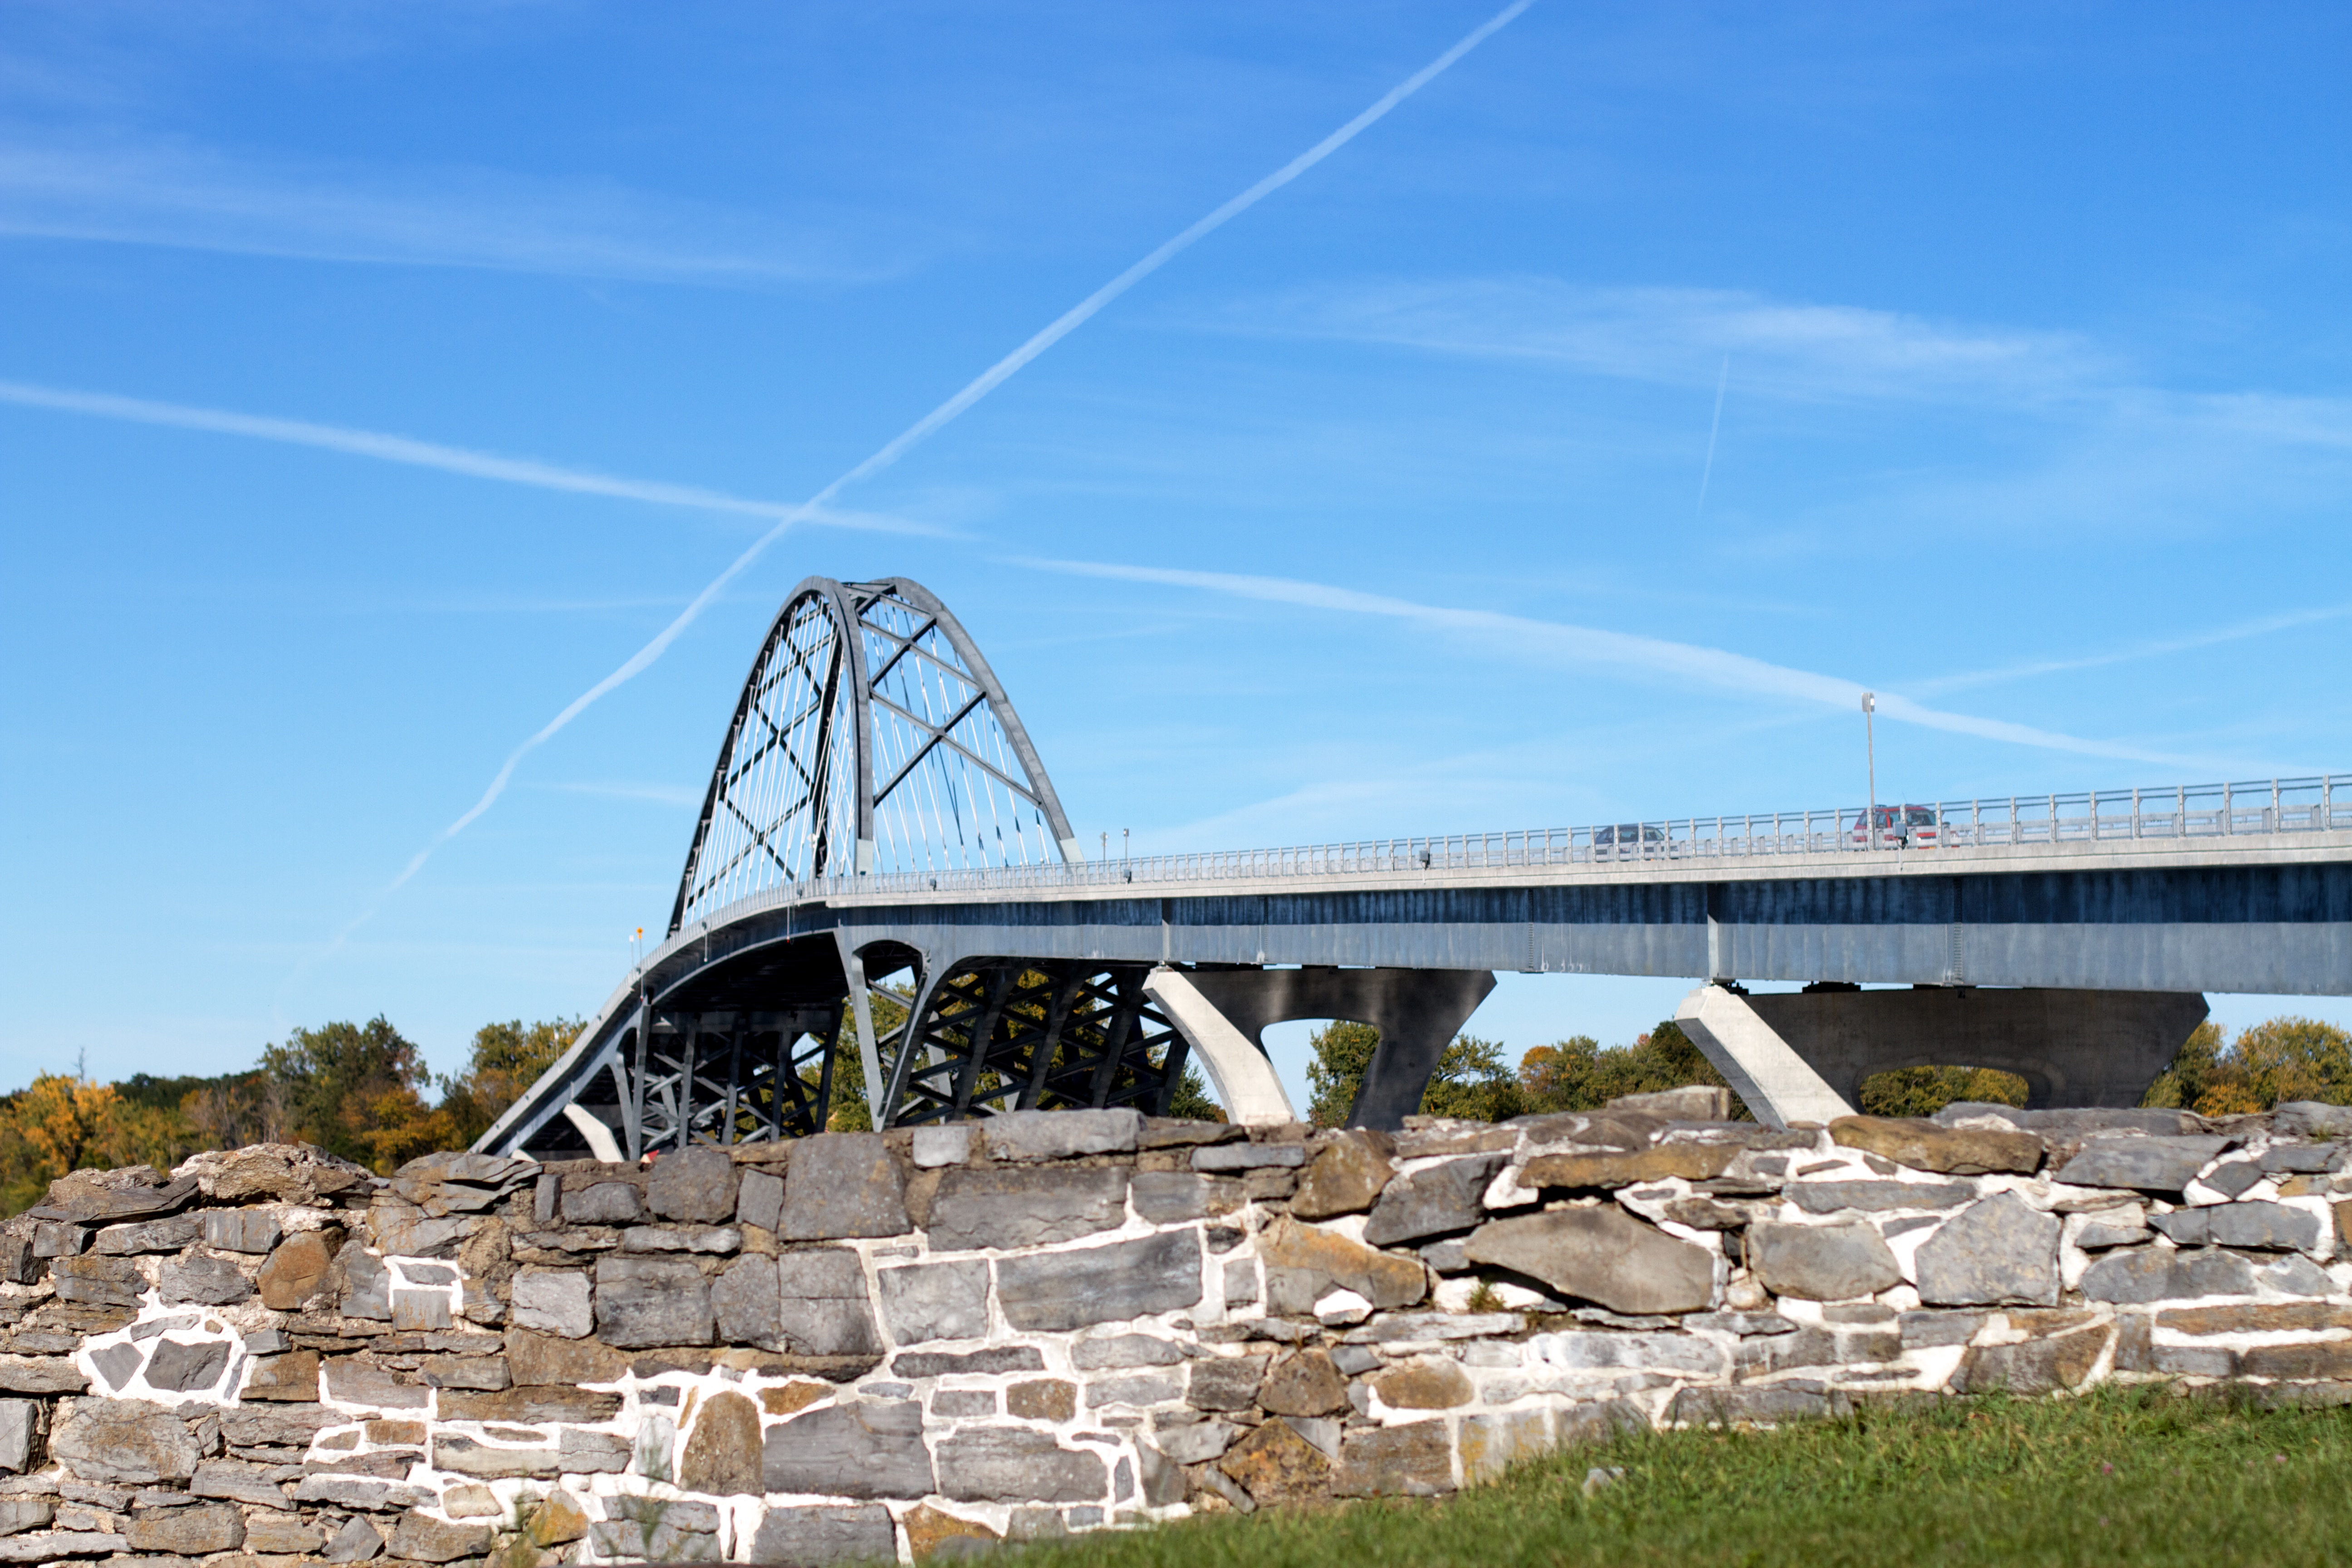
structure, bridge, landmark, stadium, arena, cable stayed bridge, nonbuilding structure, sport venue